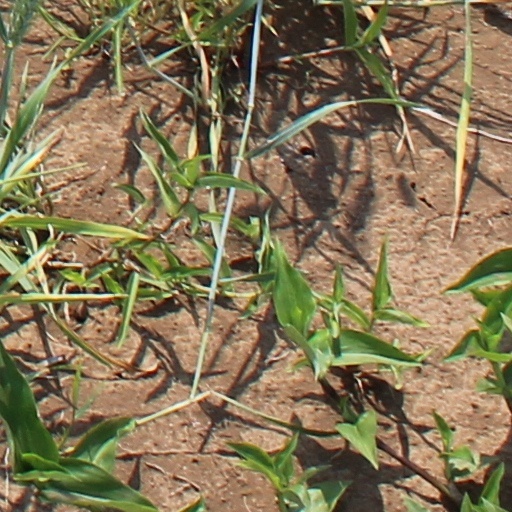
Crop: wheat